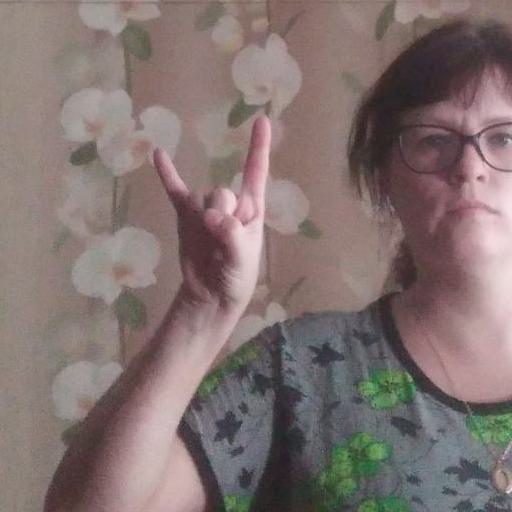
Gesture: rock